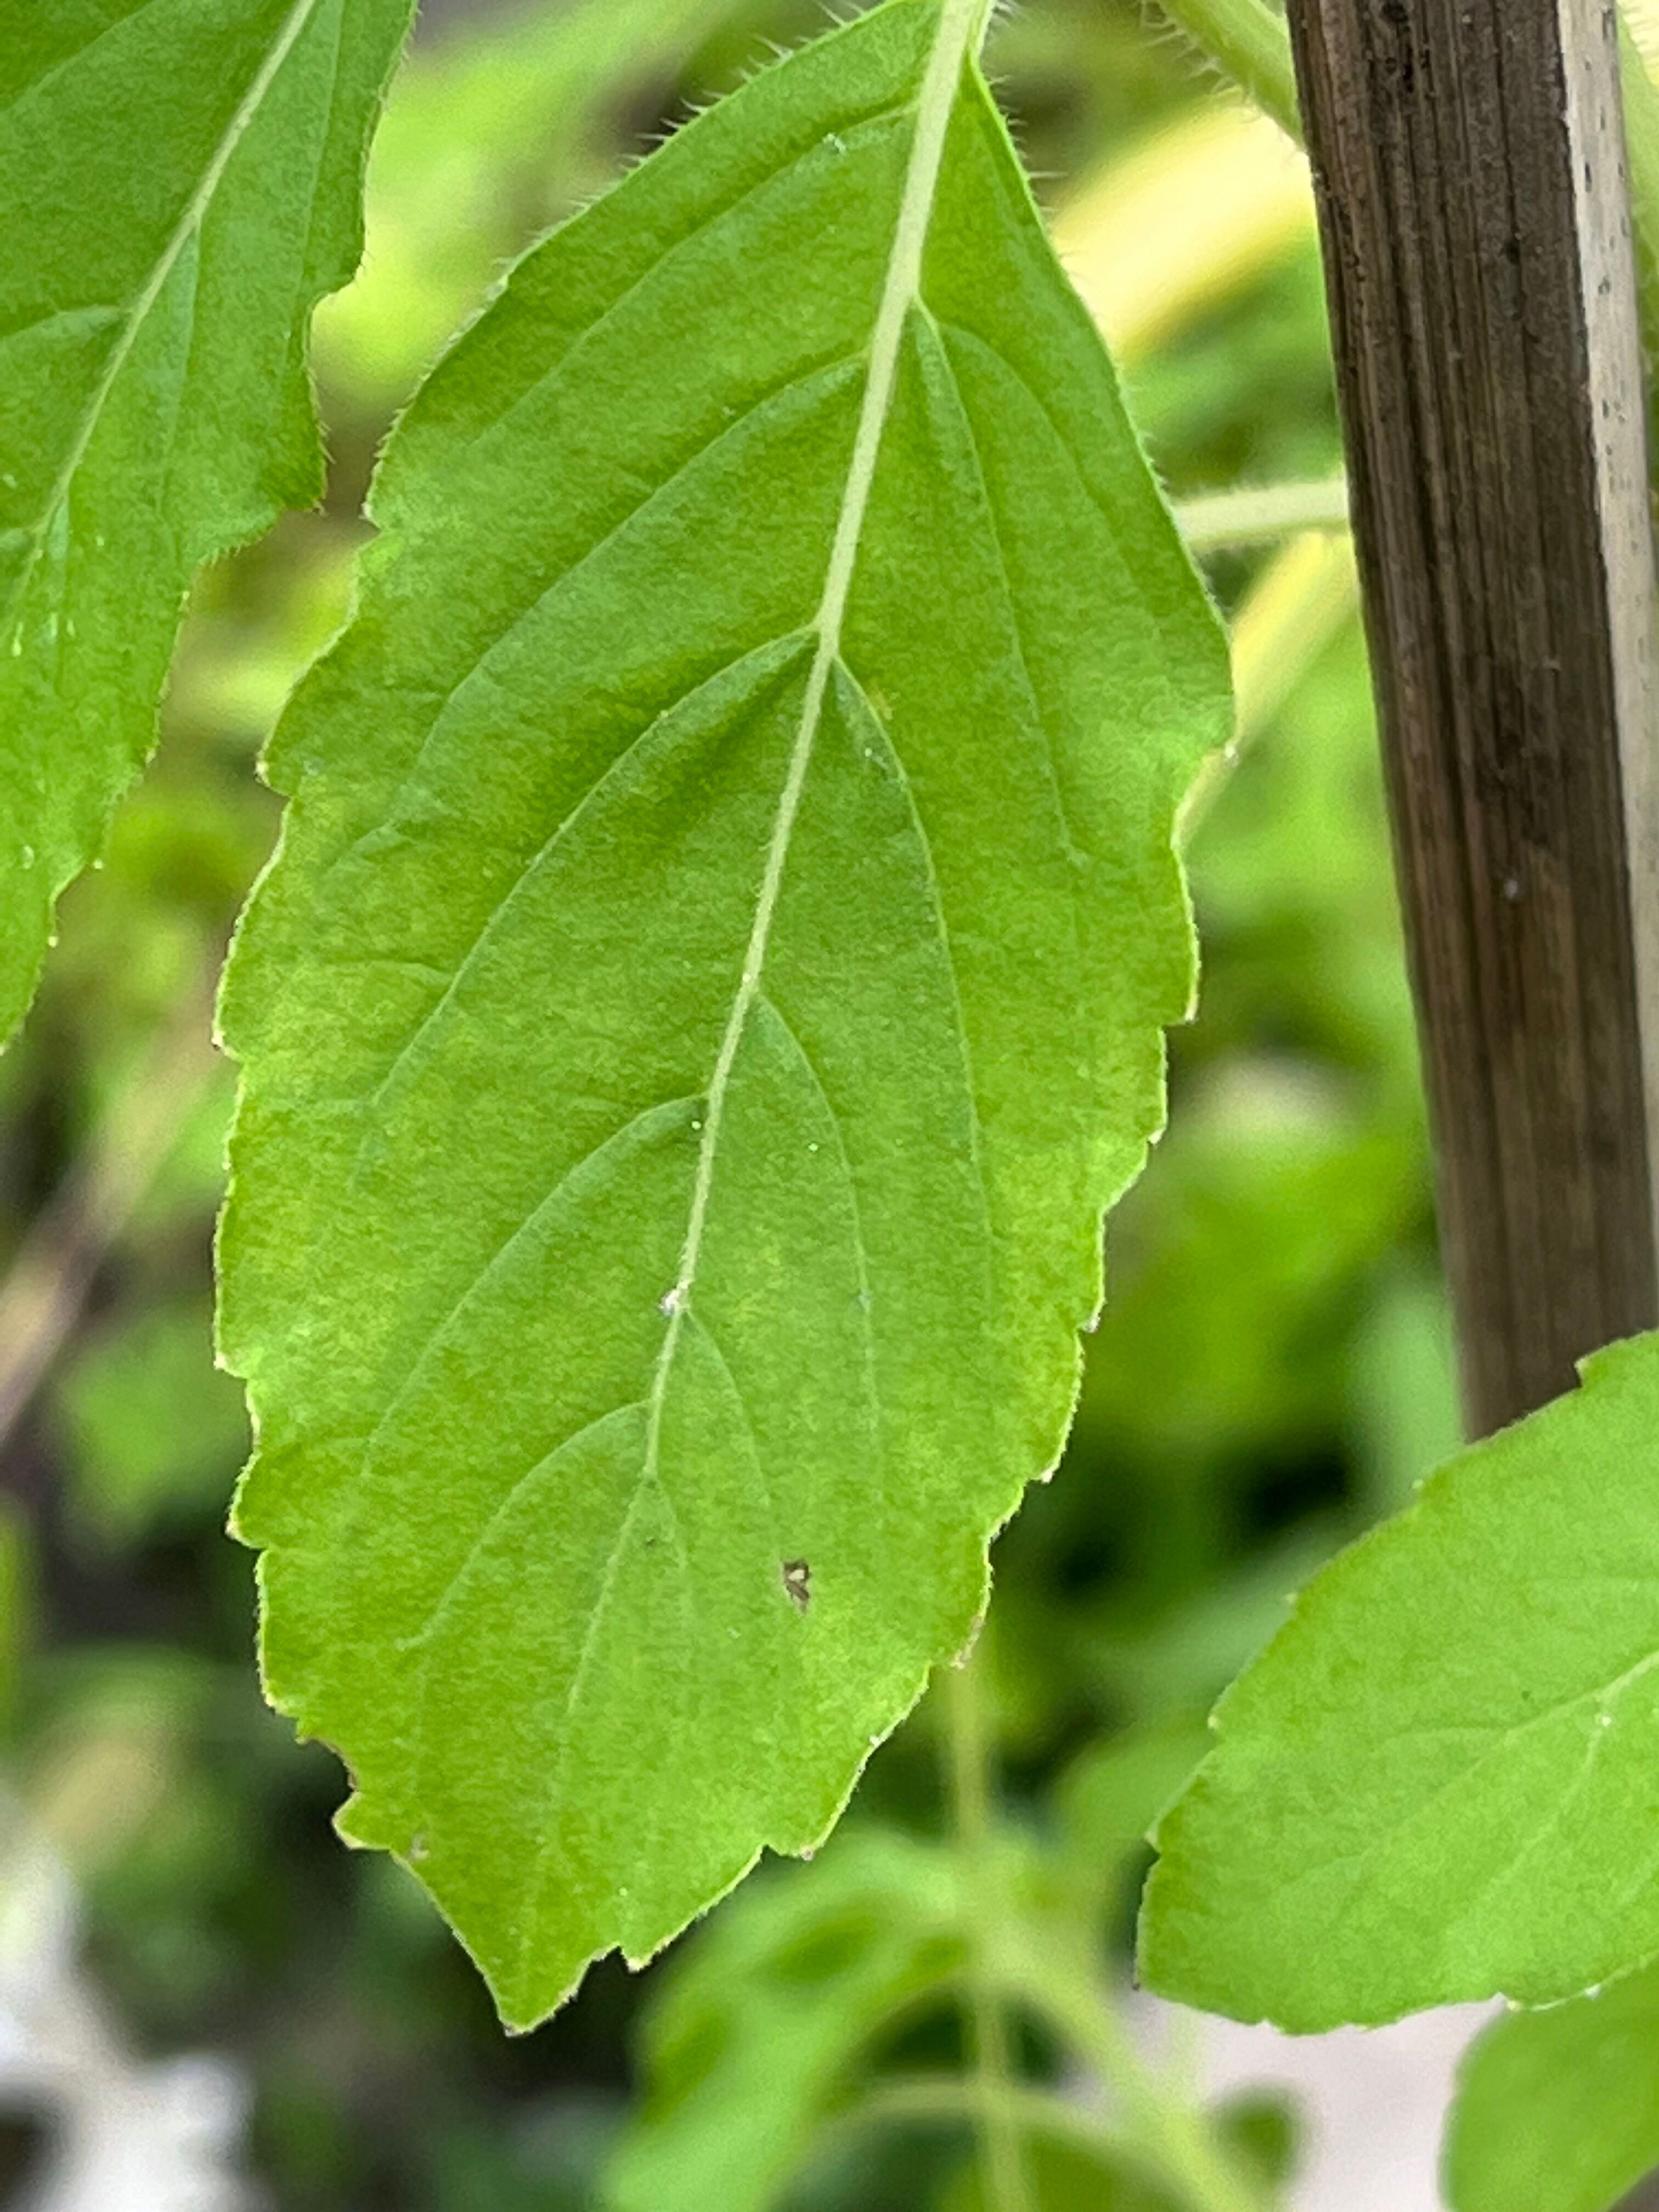
Plant species: ocimum-tenuiflorum